Limoux wine

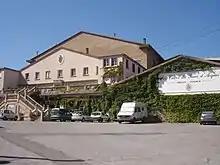
Winemaking cooperative Sieur d'Arques, the largest winery in Limoux

When the term Crémant was introduced for non-Champagne sparkling wines in France, an AOC for more "modern" or internationally styled sparkling wines was created in 1990. The origin of that decision occurred a year earlier, in 1989, when the producers of Limoux had to decide whether or not they wanted to maintain the traditional makings of Blanquette de Limoux based on Mauzac or relax the AOC regulations to allow the introduction of more Chenin blanc and Chardonnay to create internationally recognized flavors. Limoux producers were split on what direction they wanted to go, so the provisional appellation of Crémant de Limoux was introduced to allow the producers to make whichever style of sparkling wine they preferred and still sell it under an AOC designation. A deadline was set in 1994 for the least used AOC designation to be phased out; still, the deadline passed without Crémant de Limoux or Blanquette de Limoux making significant progress, and both AOCs continue to co-exist today. These Crémant de Limoux wines differ primarily from Blanquette de Limoux in their grape composition, with Chardonnay and Chenin blanc as the main varieties. Together, they are not to exceed 90% of the wines. For Chenin blanc, a minimum of 20% and a maximum of 40% must be used. Mauzac and Pinot noir are accessory grape varieties and may not exceed 20%; Pinot noir itself does not exceed 10%. This, Crémant de Limoux contains 40–70% Chardonnay, 20–40% Chenin blanc, 0–20% Mauzac and 0–10% Pinot noir. AOC regulations dictate that the wine be aged for at least a year on the lees before disgorgement. Over 40 villages around Limoux are permitted to make Crémant de Limoux.